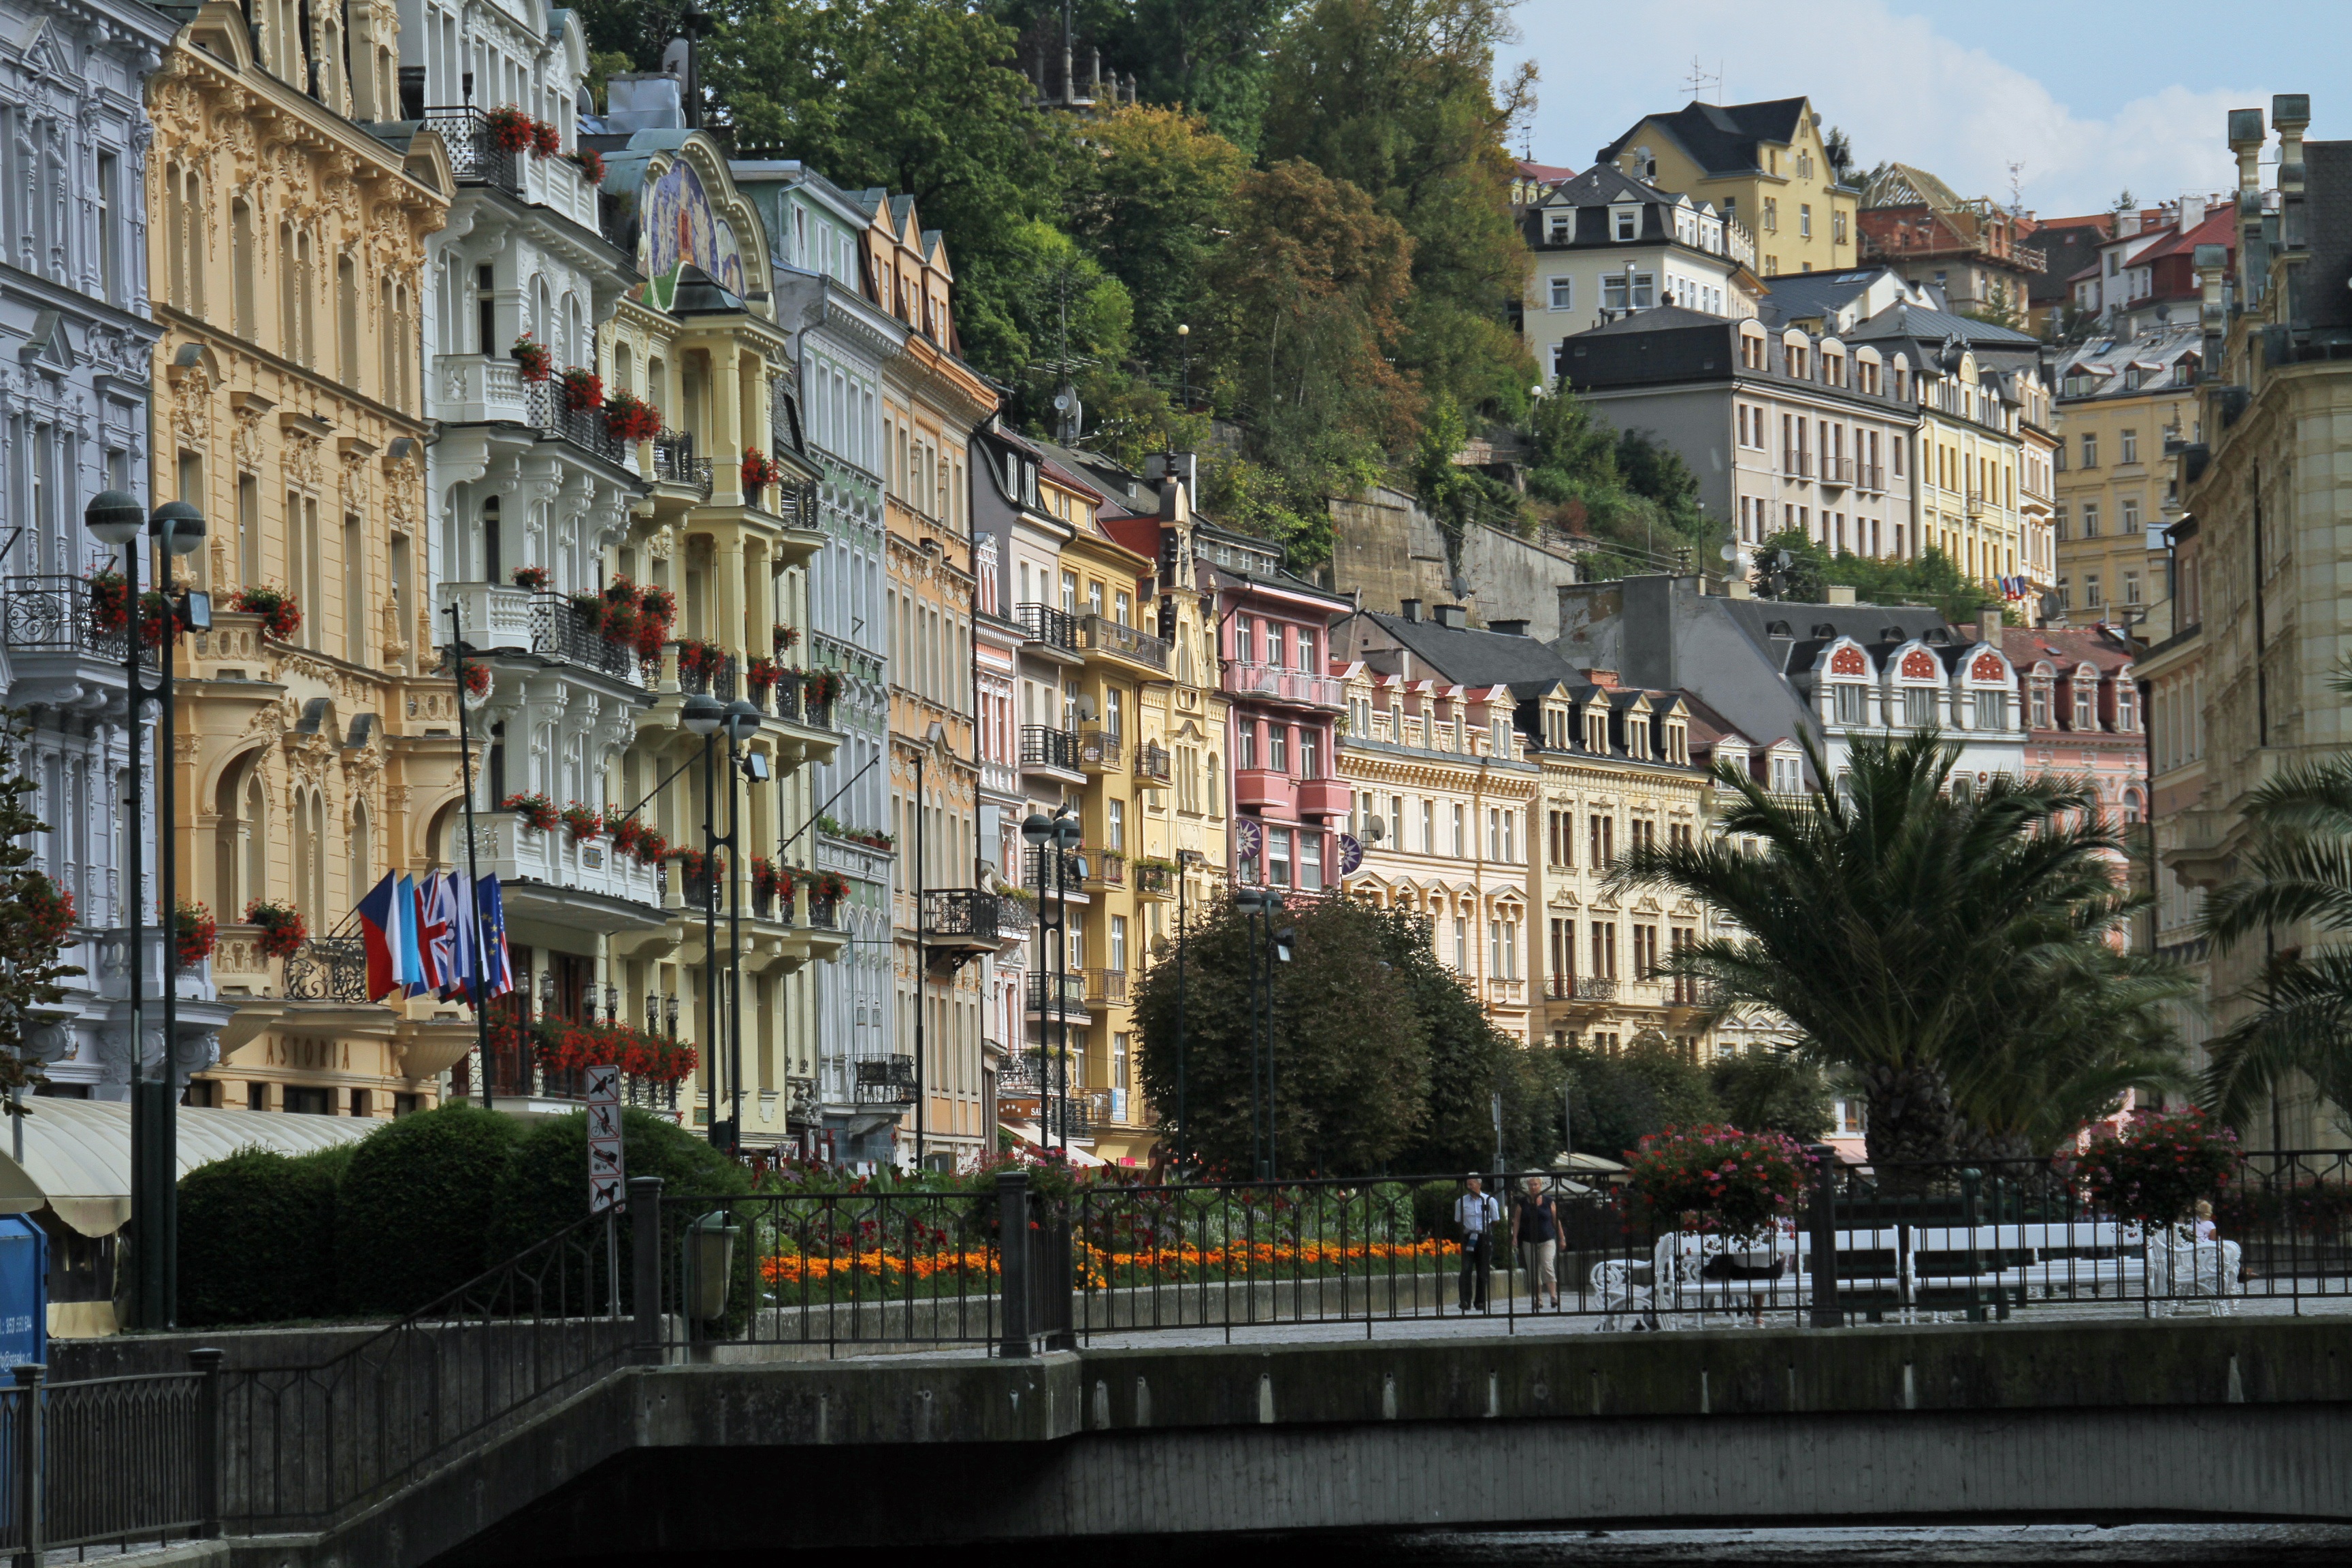
town, city, canal, cityscape, downtown, transport, europe, vehicle, plaza, waterway, buildings, czech, karlovy vary